Citroën 2CV

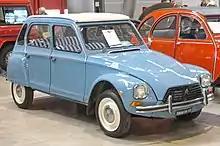
The Dyane's styling is more angular compared to a 2CV (behind it).

In 1967, Citroën launched the new "Dyane" model, a direct derivative, based on the 2CV chassis, with an updated but similar, utilitarian body, distinguished by a hatchback that boosted practicality; (a hatchback kit was available from Citroën dealers for the 2CV and aftermarket kits were available). This was in response to competition by the Renault 4. The exterior is more modern and distinguished by the integrated lights in the wings and bodywork. Between 1967 and 1983, about 1.4 million Dyanes were built. The Dyane was a more sophisticated 2CV and originally planned to supersede it, but 2CV production continued by its side and ultimately the 2CV outlived the Dyane by seven years. Citroën also developed the Méhari off-roader.